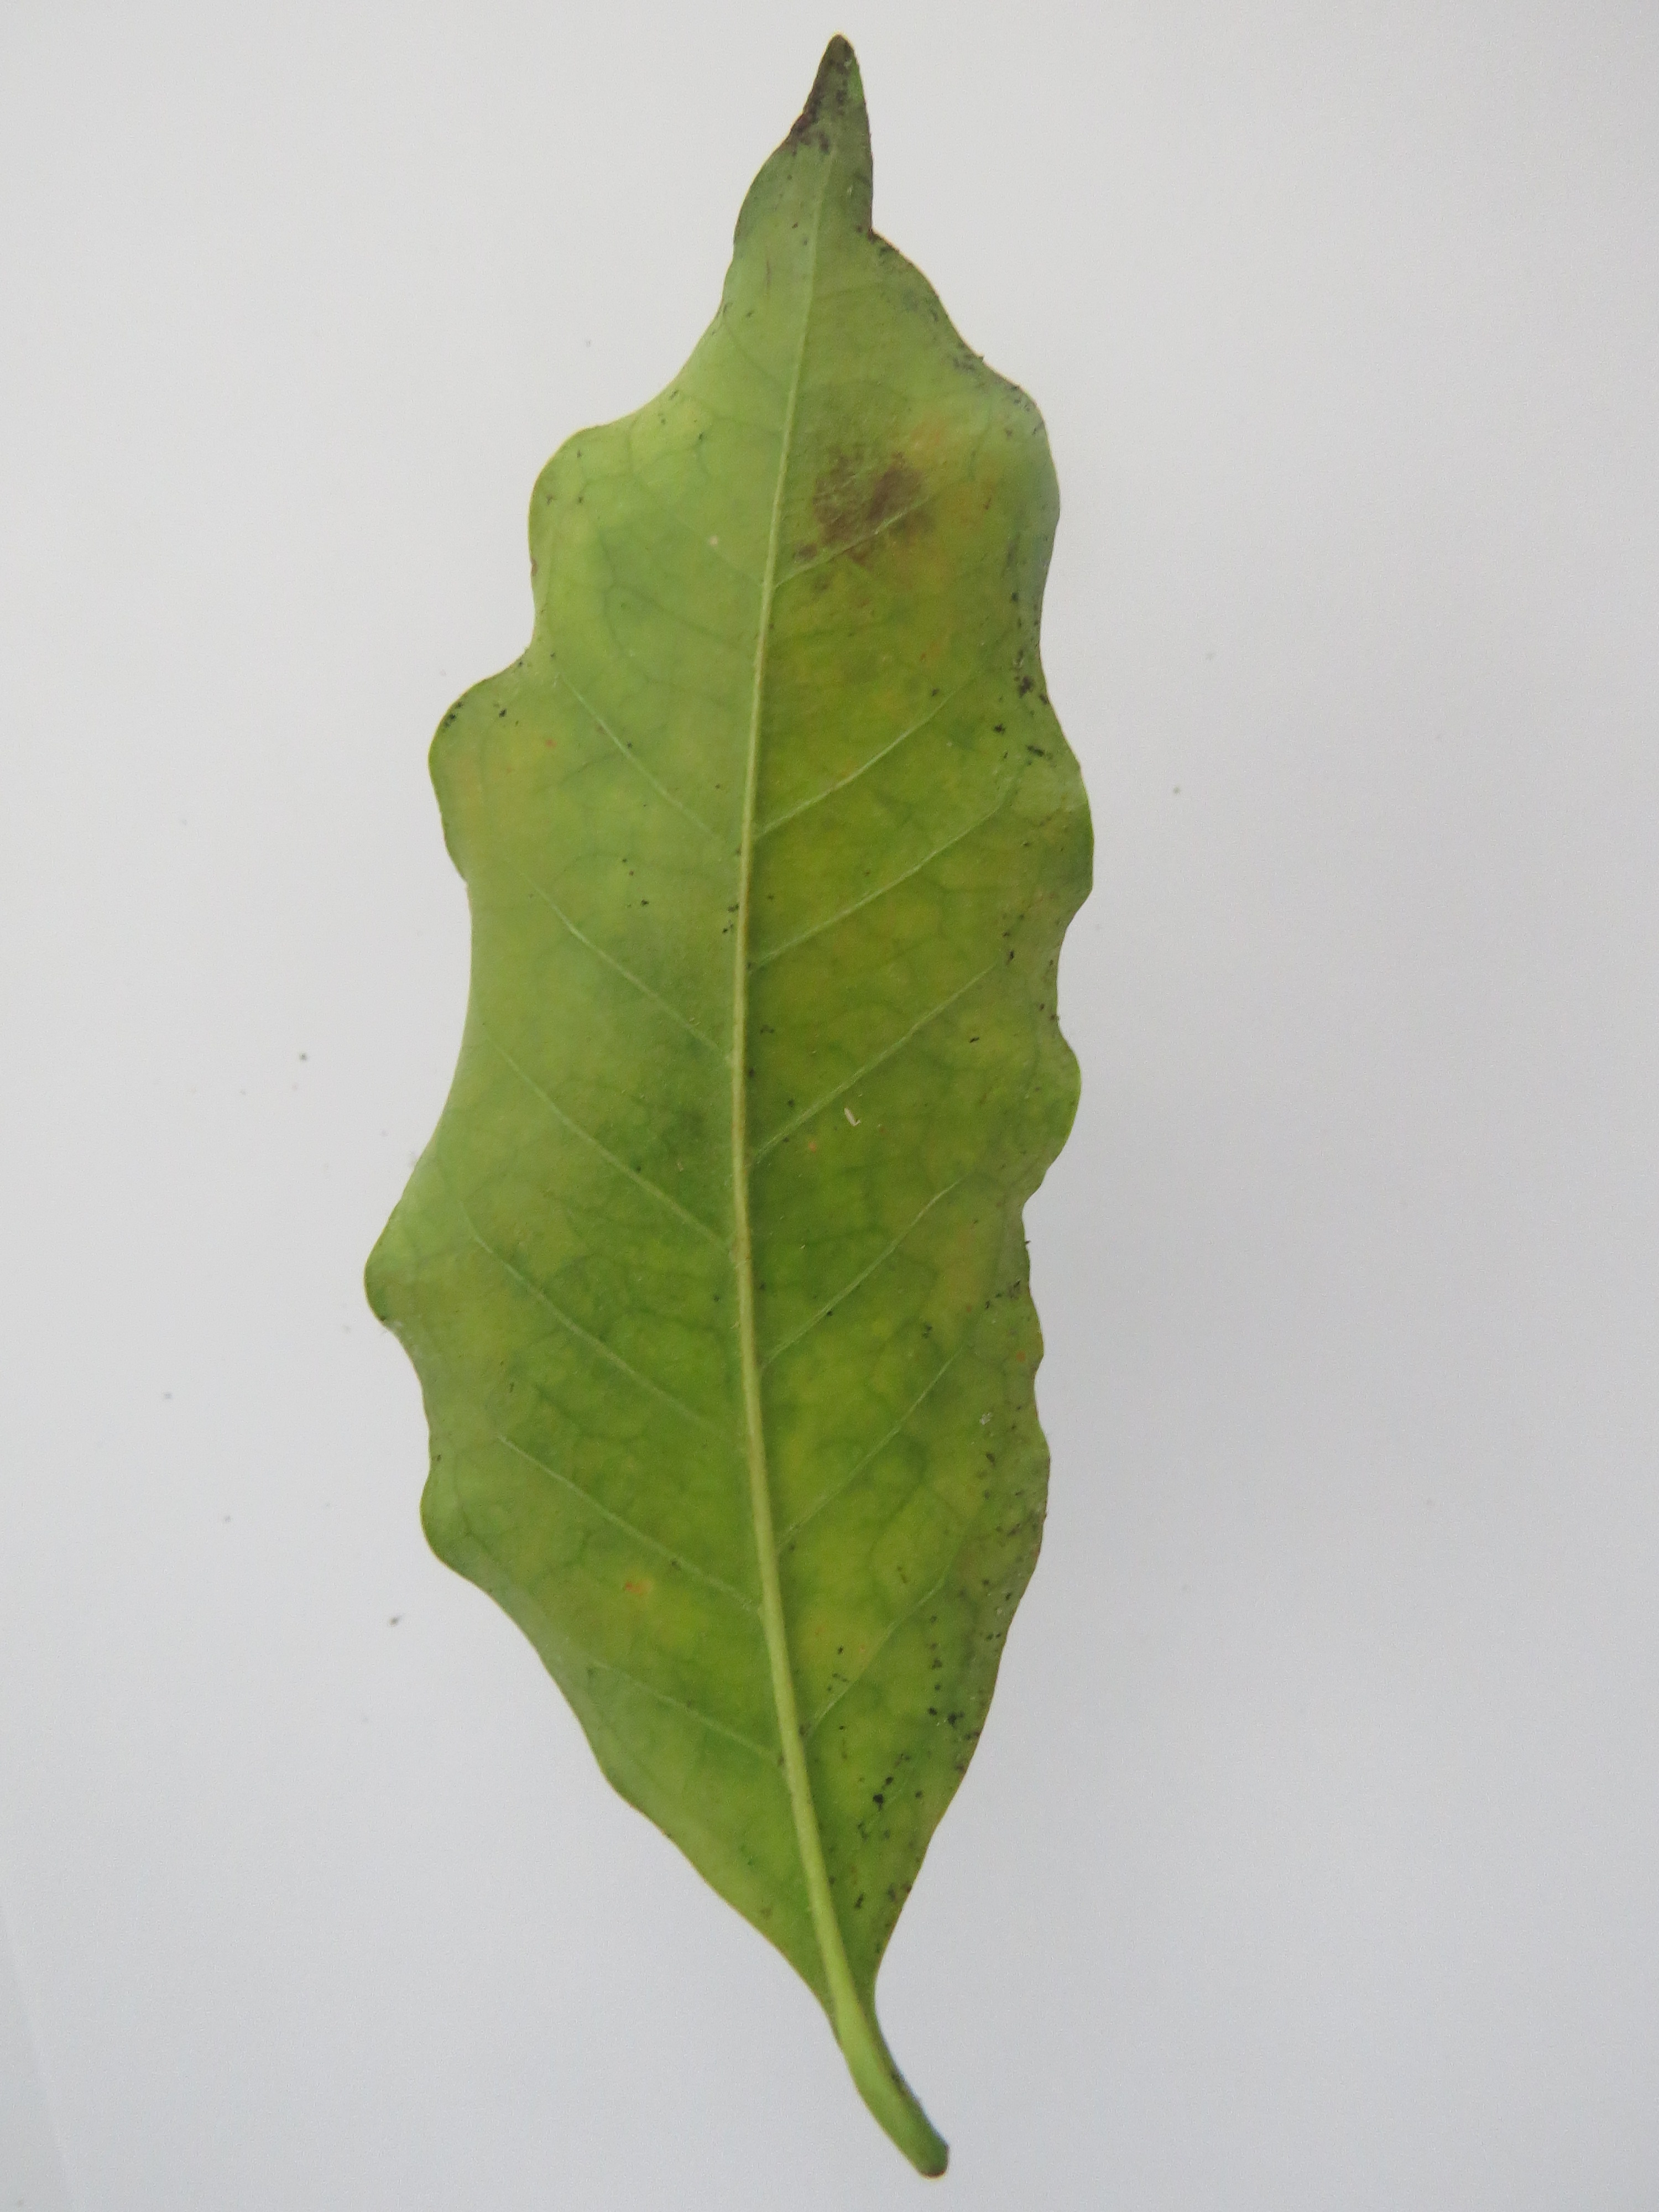
Label: calcium-Ca